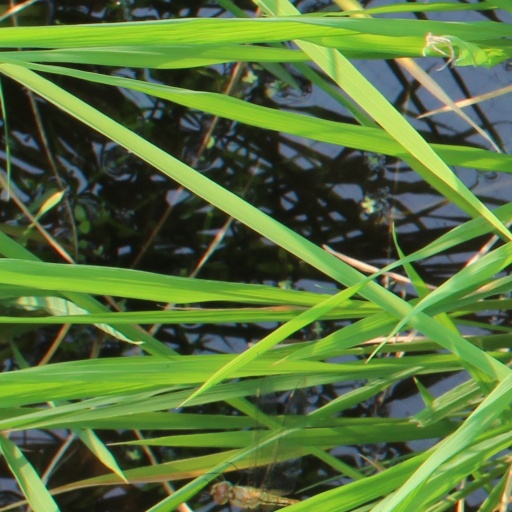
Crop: rice